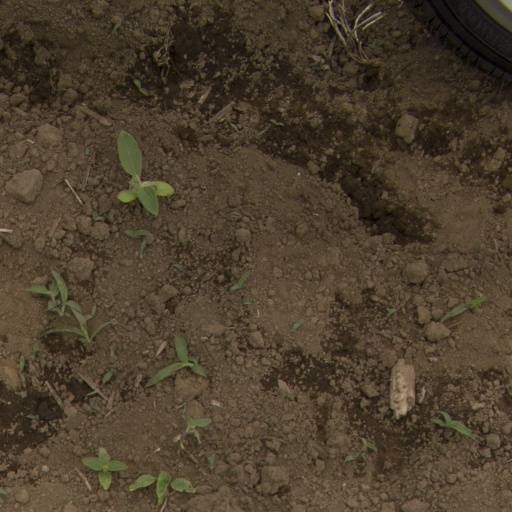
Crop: Jerusalem artichoke